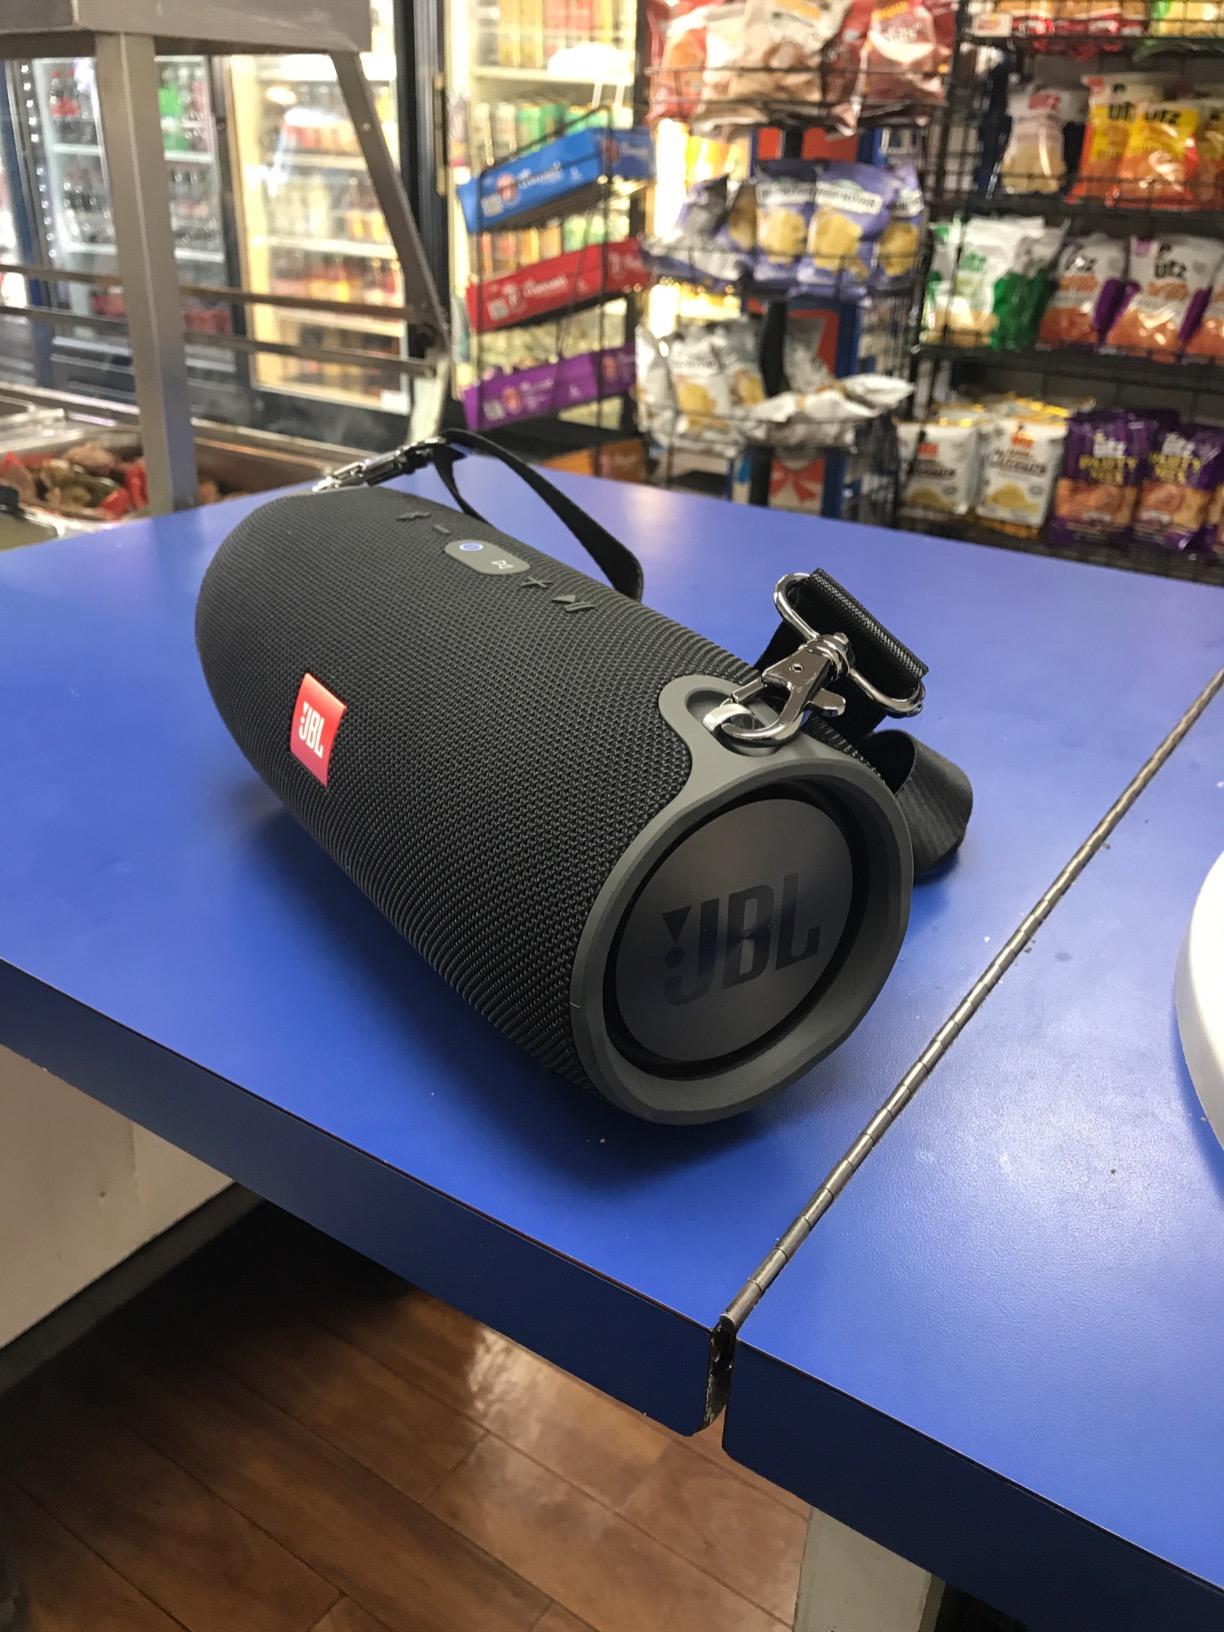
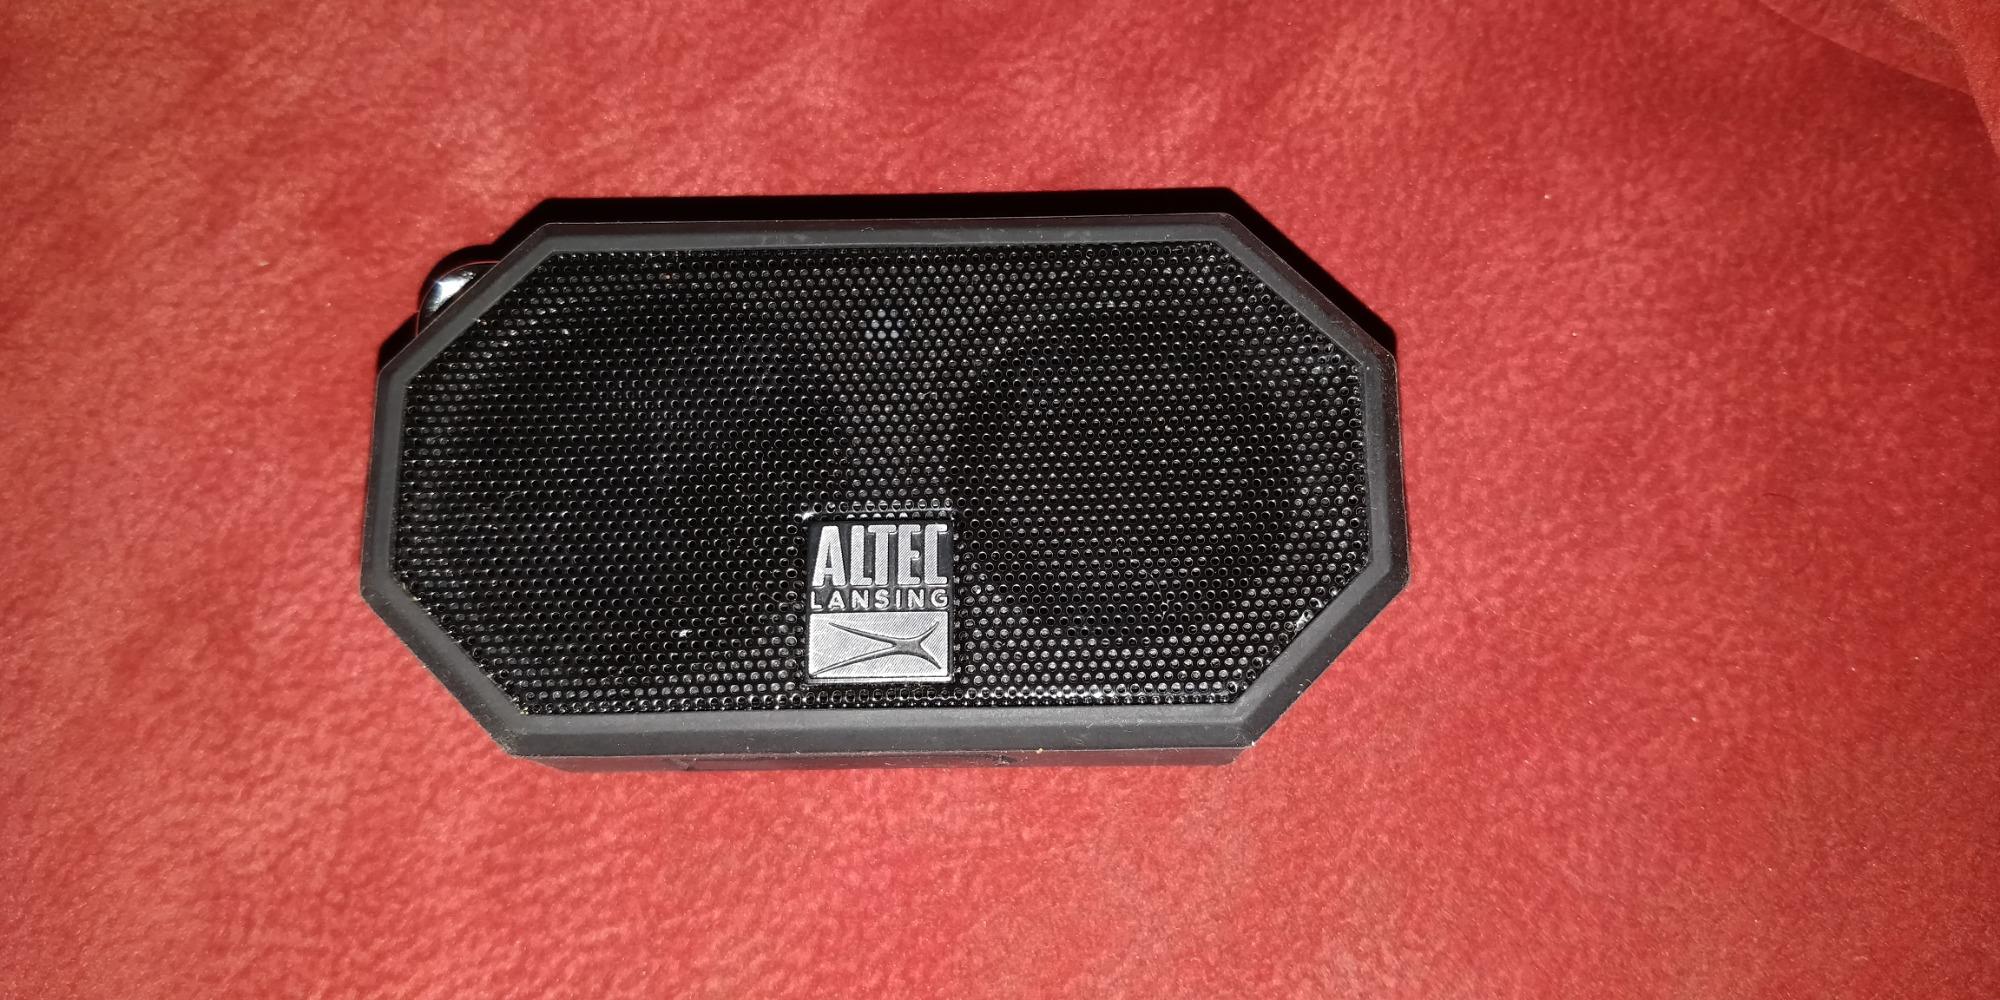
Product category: speaker
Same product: no